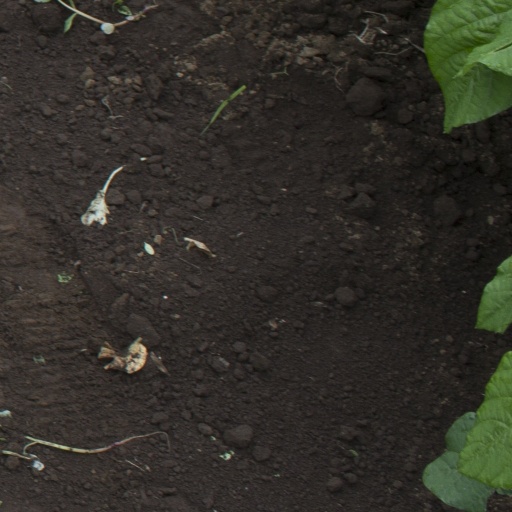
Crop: soybean